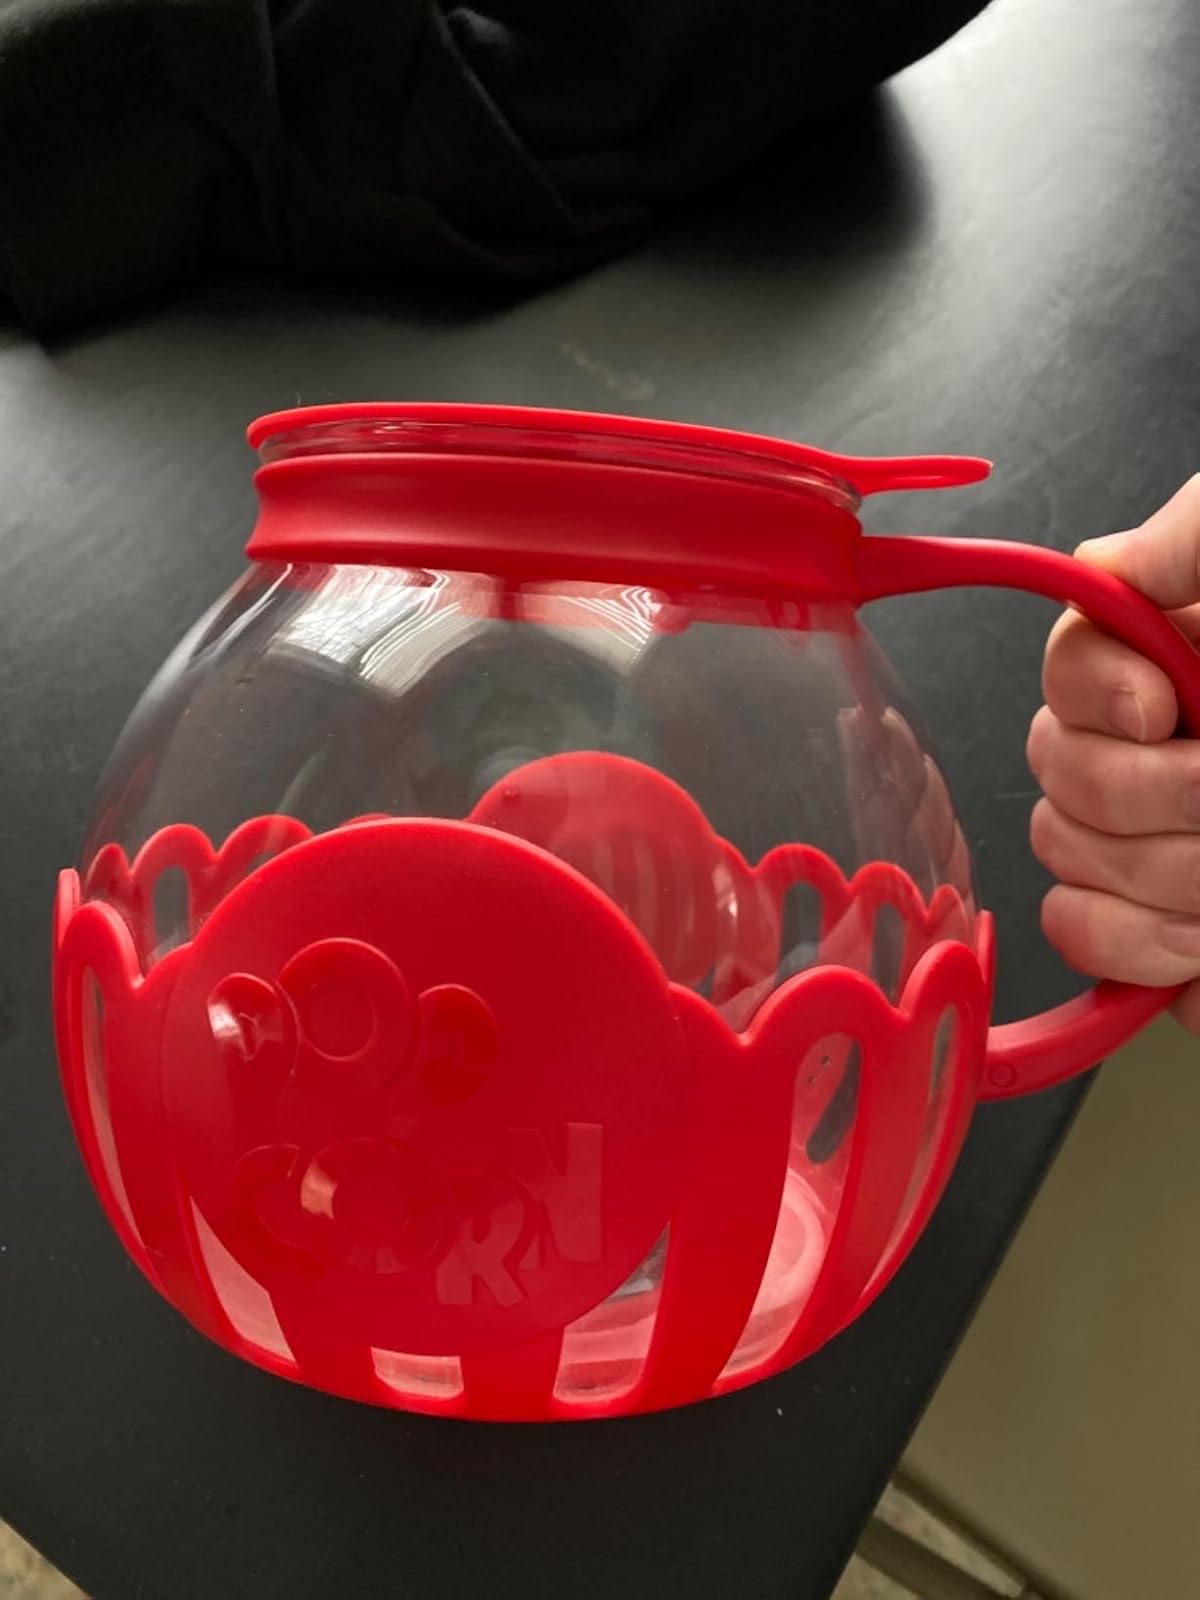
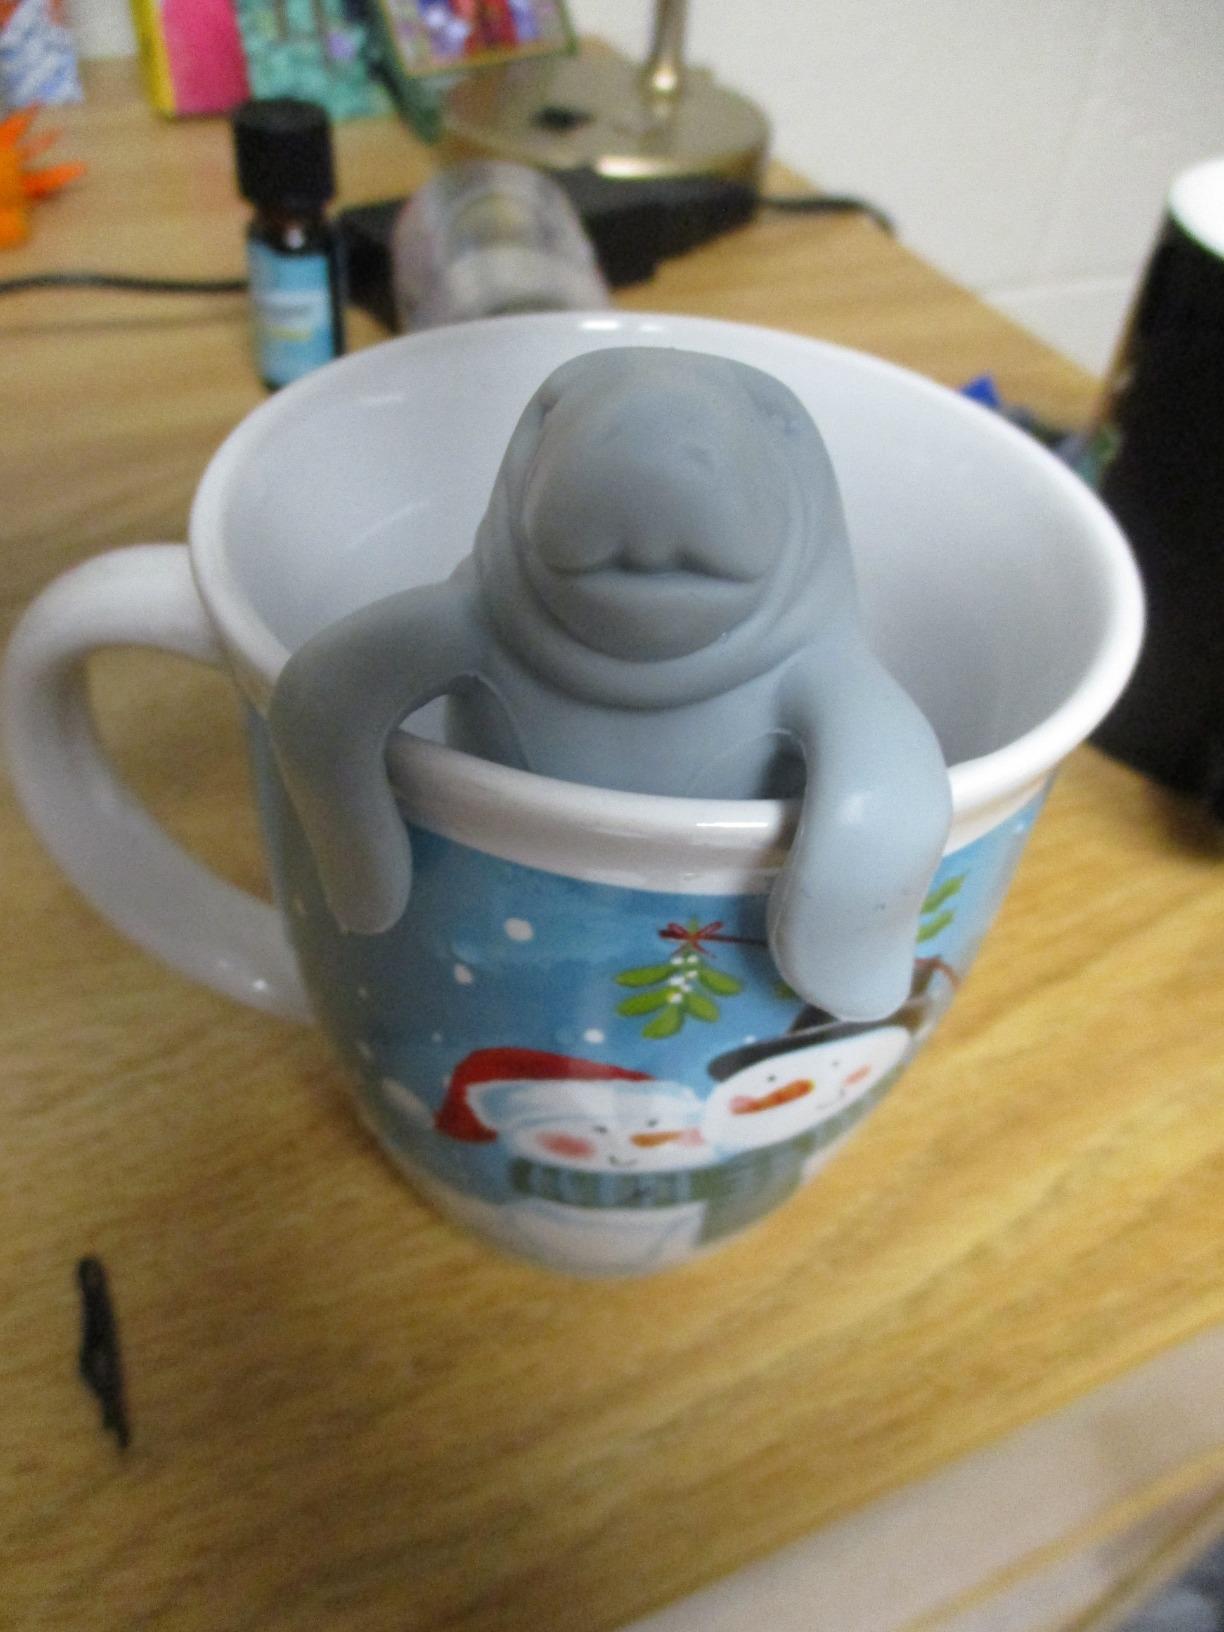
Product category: items_tea
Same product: no